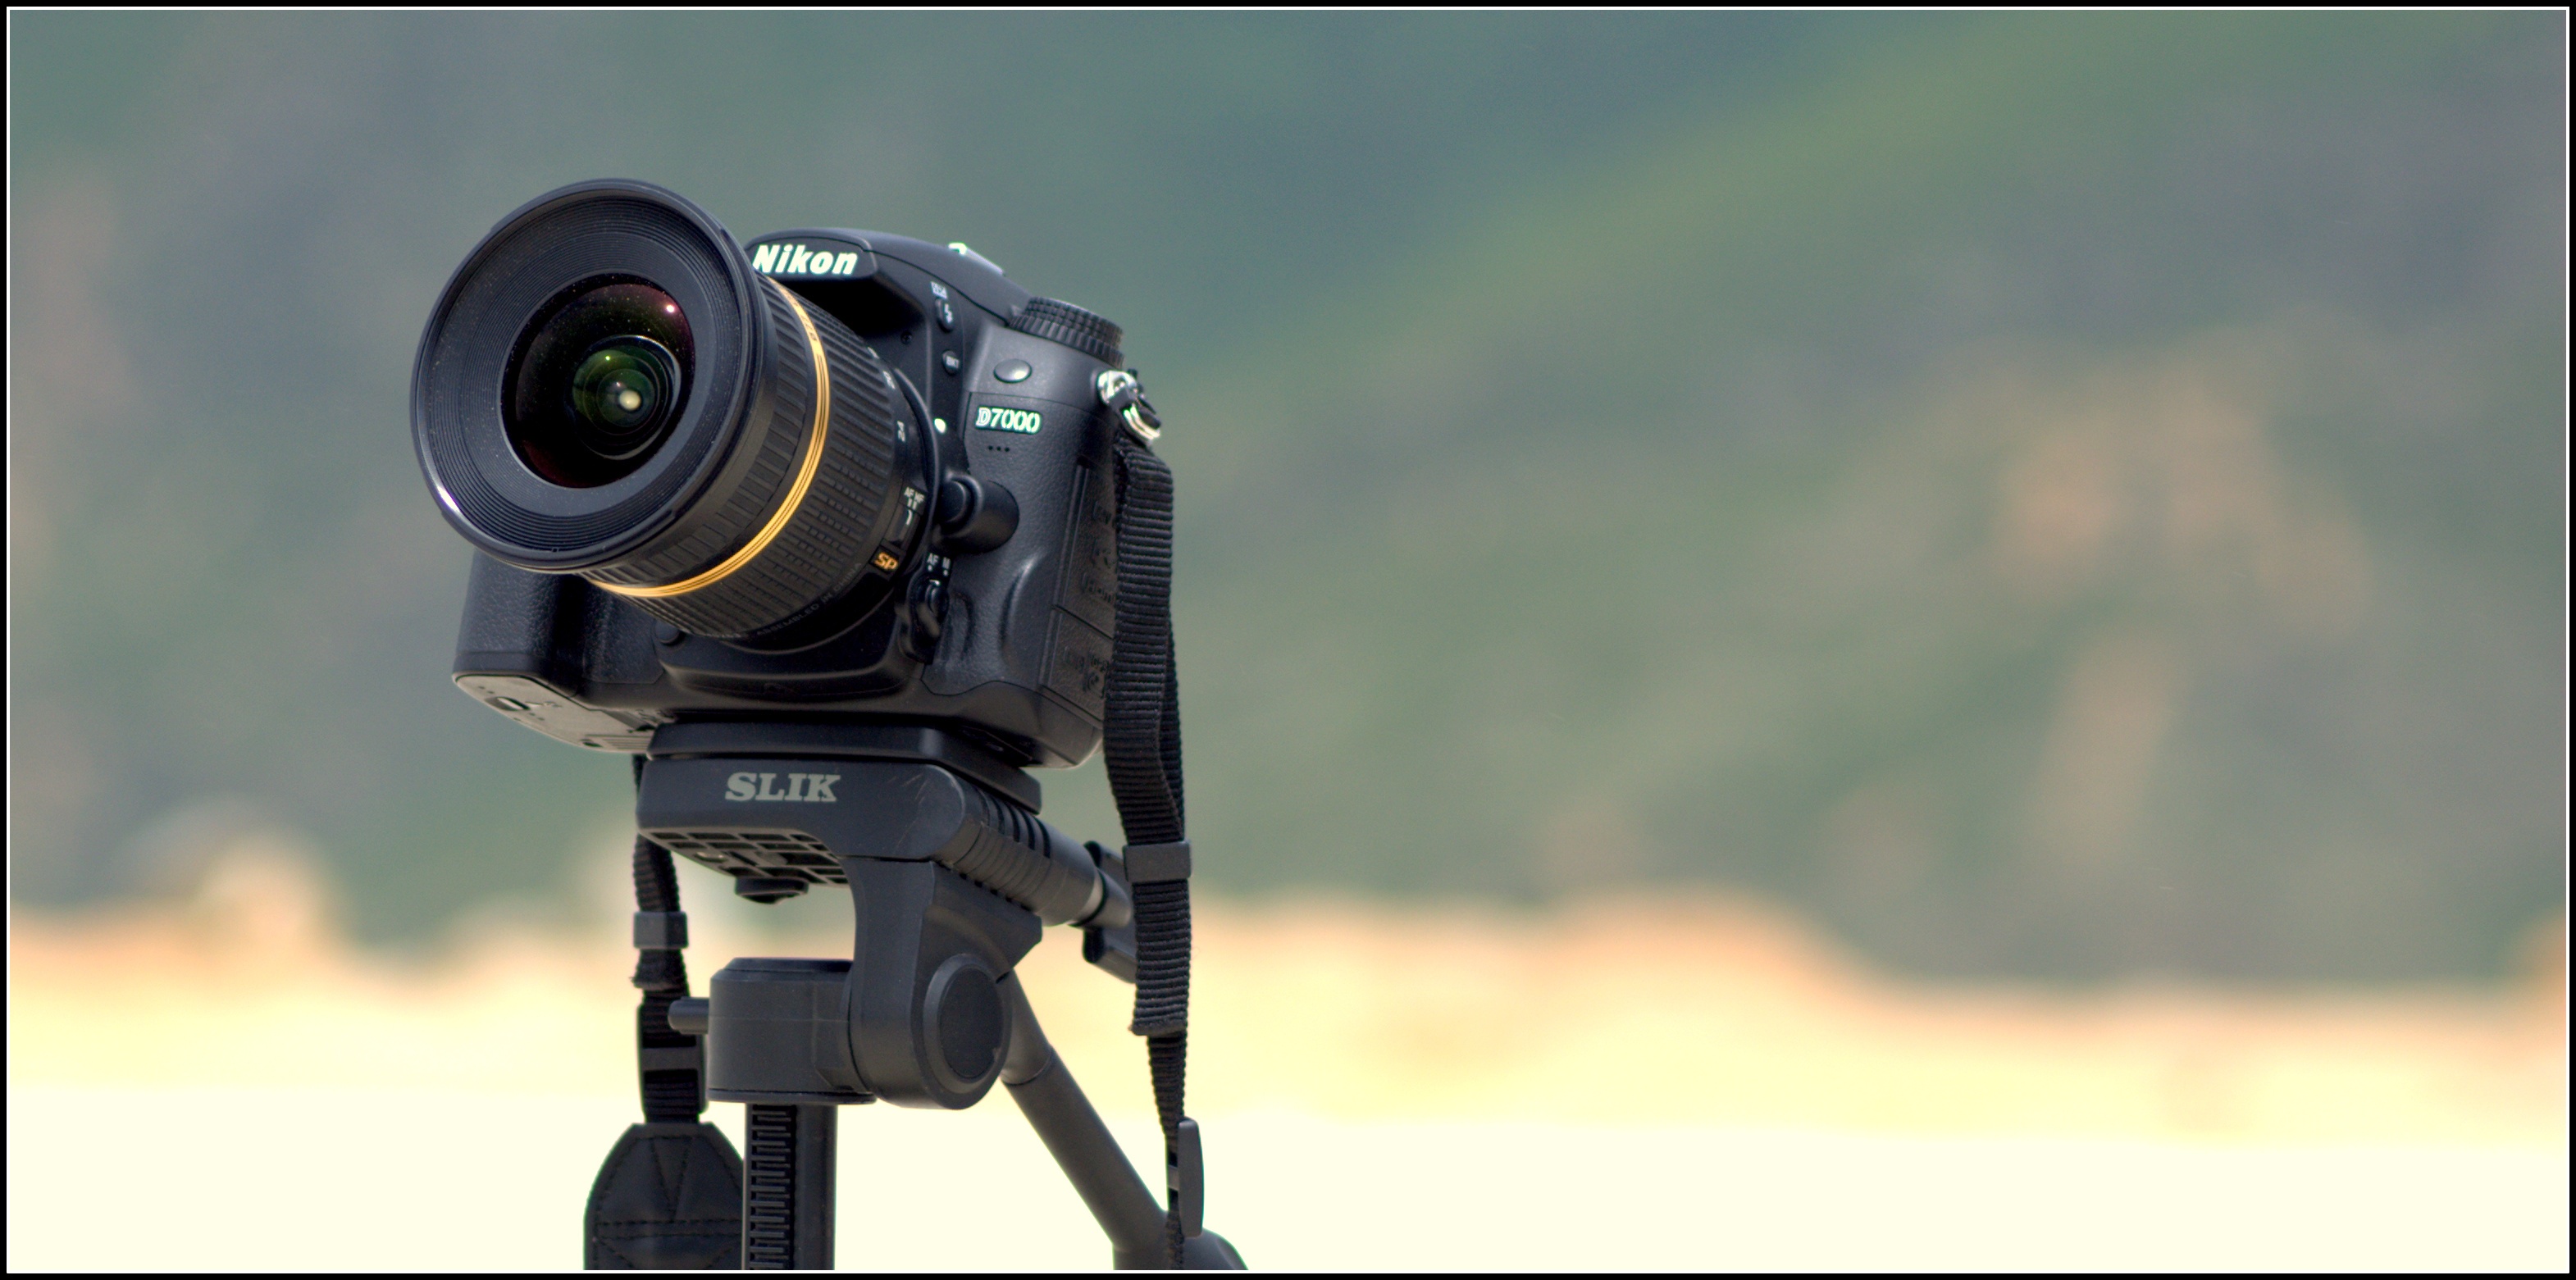
camera, photography, soldier, nikon, digital camera, tripod, photograph, wide, angle, tamron, image, screenshot, cinematographer, single lens reflex camera, cameras optics, camera operator